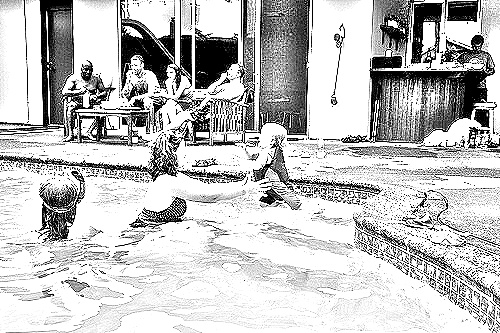
Portrait style: Sketch Portrait